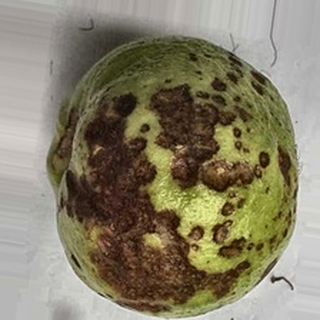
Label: guava_anthracnose